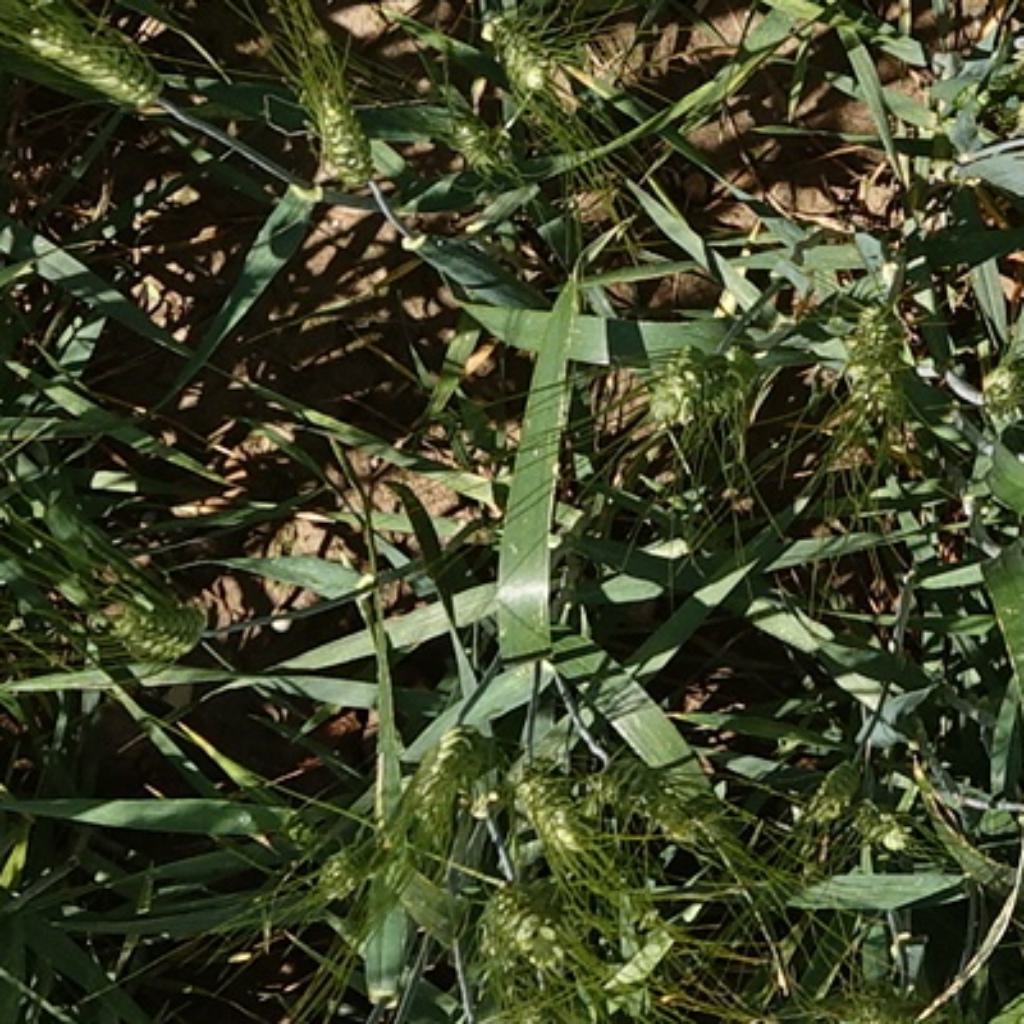
Country: France
Location: Gréoux
Wheat development stage: Filling